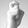
ASL letter: X